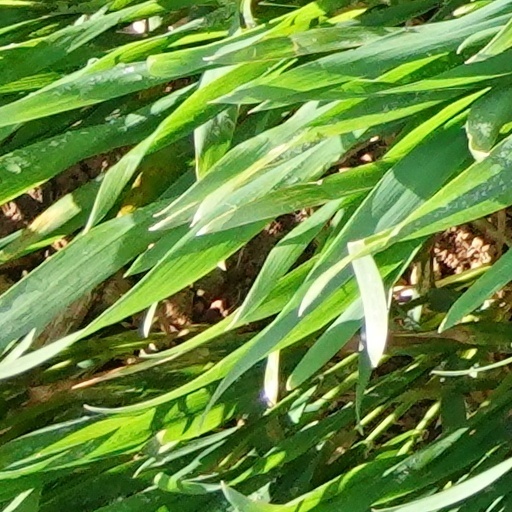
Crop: wheat